Leandro Carro

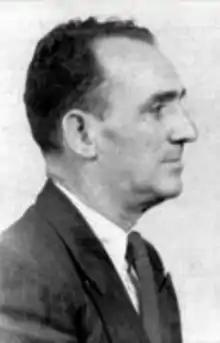

Leandro Carro Hernáez (27 November 1890–1967) was a Spanish communist leader who was active in the Communist Party of Spain (PCE) and the Communist Party of the Basque Country after its creation in 1935. He was later Minister of Public Works in the Basque government in exile in 1946–1948.